February 15–20, 2021 North American winter storm

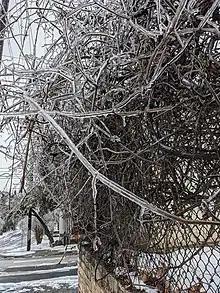
Ice accretion coating vegetation in Austin, Texas during the storm

Due to the storm, Oklahoma City saw of snow, Tulsa, Oklahoma picked up , and Dallas saw . Eastern Texas and much of Louisiana also saw over of freezing rain accretion. Both the Houston and San Antonio metro areas saw up to of ice from the storm. Freezing rain was observed falling in Corpus Christi and Laredo as well. The freezing rain and snow from the system resulted in numerous structural collapses across parts of the Deep South. Also, much of northern Texas and southern Oklahoma picked up over of snow, with one location in southern Oklahoma reporting of snow depth after the storm. Much of southwestern Arkansas also saw over of snow. In Little Rock, of snow fell, bringing the snow depth up to a record . Further south, of snow fell, with snow depths of over after the storm. A band of heavy snow set up on the back edge of the storm in southeastern Texas, with Del Rio picking up of snow, breaking the 24-hour snowfall record there, which had not been broken since 1985.